Longboarding

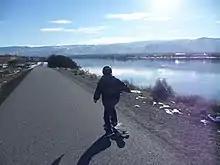
Foot braking technique

Drafting is used by downhill riders to increase speed and pass other riders. It involves riding directly behind another rider to take advantage of the rider in front breaking the wind. A successful draft can greatly increase speed. The drafting rider waits until the last second to break from out behind the front rider to maximize the speed gained.